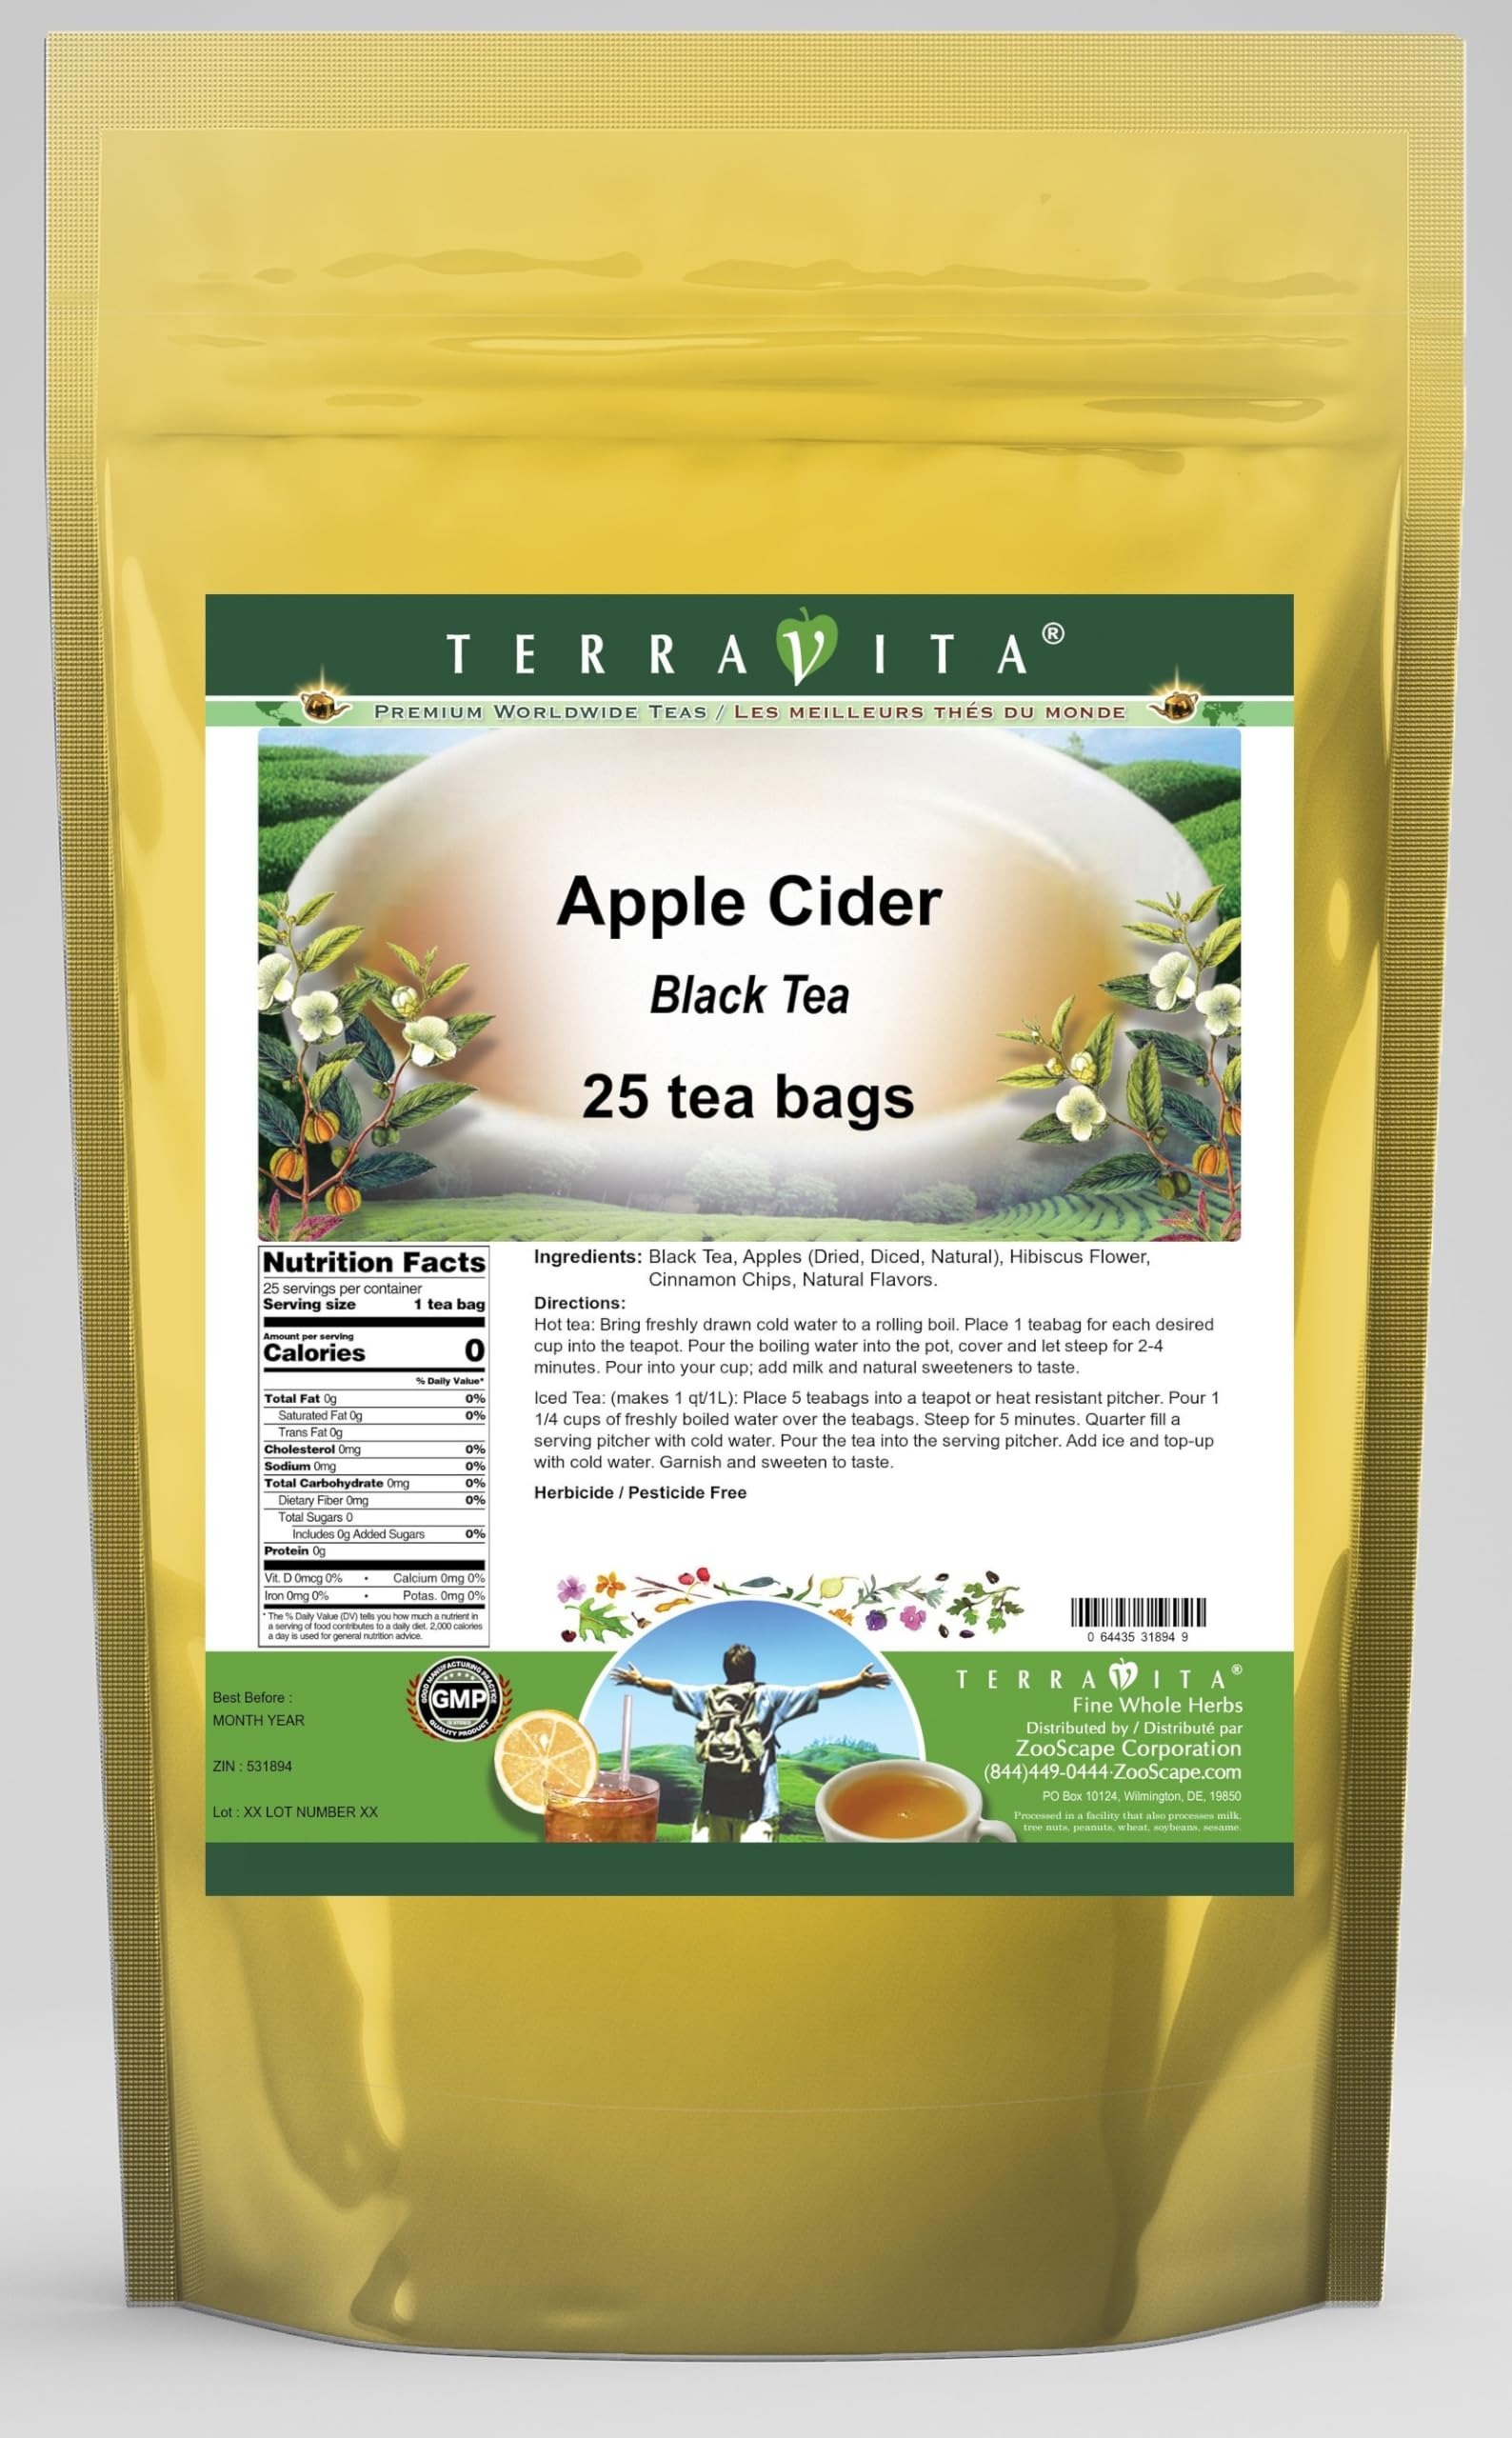
Item Name: Apple Cider Black Tea (25 tea bags, ZIN: 531894)
Bullet Point 1: Our Apple Cider Black Tea is a tasty flavored Black tea with Dried Apples (Diced, Natural), Hibiscus Flower and Cinnamon Chips that has a refreshing taste that will impress you! The unique Apple Cider taste is delicious! - Ingredients: Black tea, Dried Apples (Diced, Natural), Hibiscus Flower, Cinnamon Chips and Natural Apple cider Flavor.
Bullet Point 2: No fillers.
Bullet Point 3: Manufacturer: TerraVita
Bullet Point 4: Size: 25 tea bags
Bullet Point 5: Black Tea Bags - Packed in a convenient upright pouch!
Product Description: Our Apple Cider Black Tea is a tasty flavored Black tea with Dried Apples (Diced, Natural), Hibiscus Flower and Cinnamon Chips that has a refreshing taste that will impress you! The unique Apple Cider taste is delicious! - Ingredients: Black tea, Dried Apples (Diced, Natural), Hibiscus Flower, Cinnamon Chips and Natural Apple cider Flavor. - Hot tea brewing method: Bring freshly drawn cold water to a rolling boil. Place 1 teabag for each desired cup into the teapot. Pour the boiling water into the pot, cover and let steep for 2-4 minutes. Pour into your cup; add milk and natural sweeteners to taste. - Iced tea brewing method: (to make 1 liter/quart): Place 5 teabags into a teapot or heat resistant pitcher. Pour 1 1/4 cups of freshly boiled water over the teabags. Steep for 5 minutes. Quarter fill a serving pitcher with cold water. Pour the tea into the serving pitcher. Add ice and top-up with cold water. Garnish and sweeten to taste. - TerraVita is an exclusive line of premium-quality, natural source products that use only the finest, purest and most potent ingredients found around the world. TerraVita is hallmarked by the highest possible standards of purity, potency, stability and freshness. All of our products are prepared with the highest elements of quality control, from raw materials through the entire manufacturing process, up to and including the moment that the bottles or bags are sealed for freshness and shipped out to you. Our highest possible standards are certified by independent laboratories and backed by our personal guarantee. - TerraVita exists to meet and ensure your family's health and wellness without the harmful effects of chemicals and health products. We strive to make all of our products affordable and reliable and are constantly searching the ma
Value: 25.0
Unit: Count

Price: 16.77